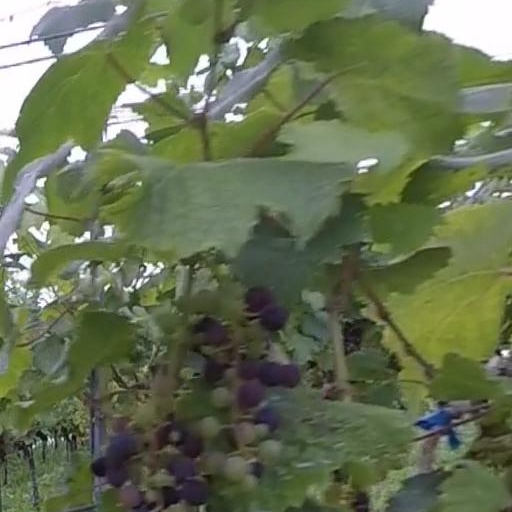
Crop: grape